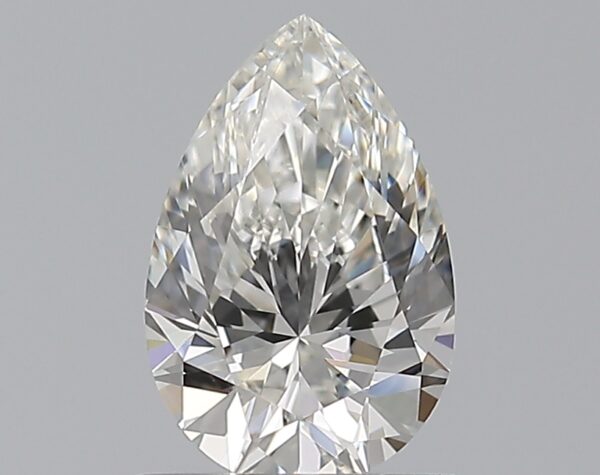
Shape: pear
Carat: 0.71
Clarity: VVS1
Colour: G
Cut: EX
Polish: EX
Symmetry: EX
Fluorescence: N
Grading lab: GIA
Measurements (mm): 7.59 x 4.98 x 3.17